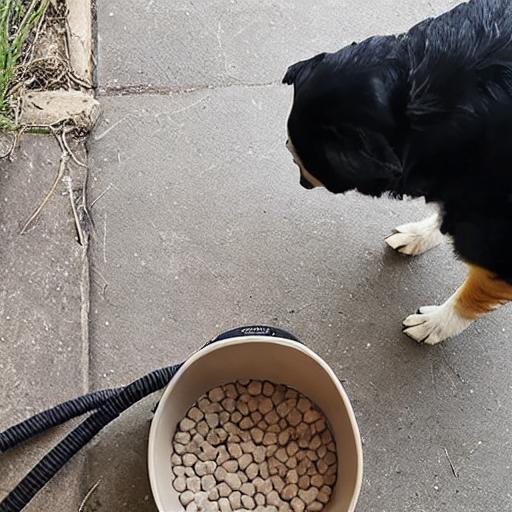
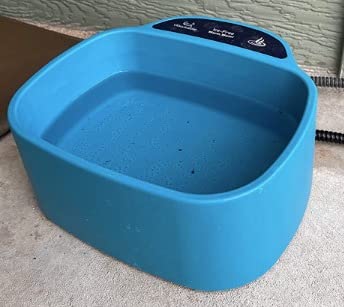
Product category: items_bowl
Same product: no